Adam Koc

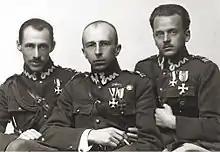
Officers of the Polish Armed Forces. Left to right: Bogusław Miedziński, Adam Koc i Marian Zyndram-Kościałkowski

After he was freed from the prisoner-of-war camp, Koc rejoined the Polish Military Organisation. Jan Zdanowicz-Opieliński, who was then the Main Commandant of POW district number 1 (the one that ruled over the German-occupied territory from its headquarters in Warsaw), convinced the then head of POW, Edward Rydz-Śmigły, to transfer his command to Koc.